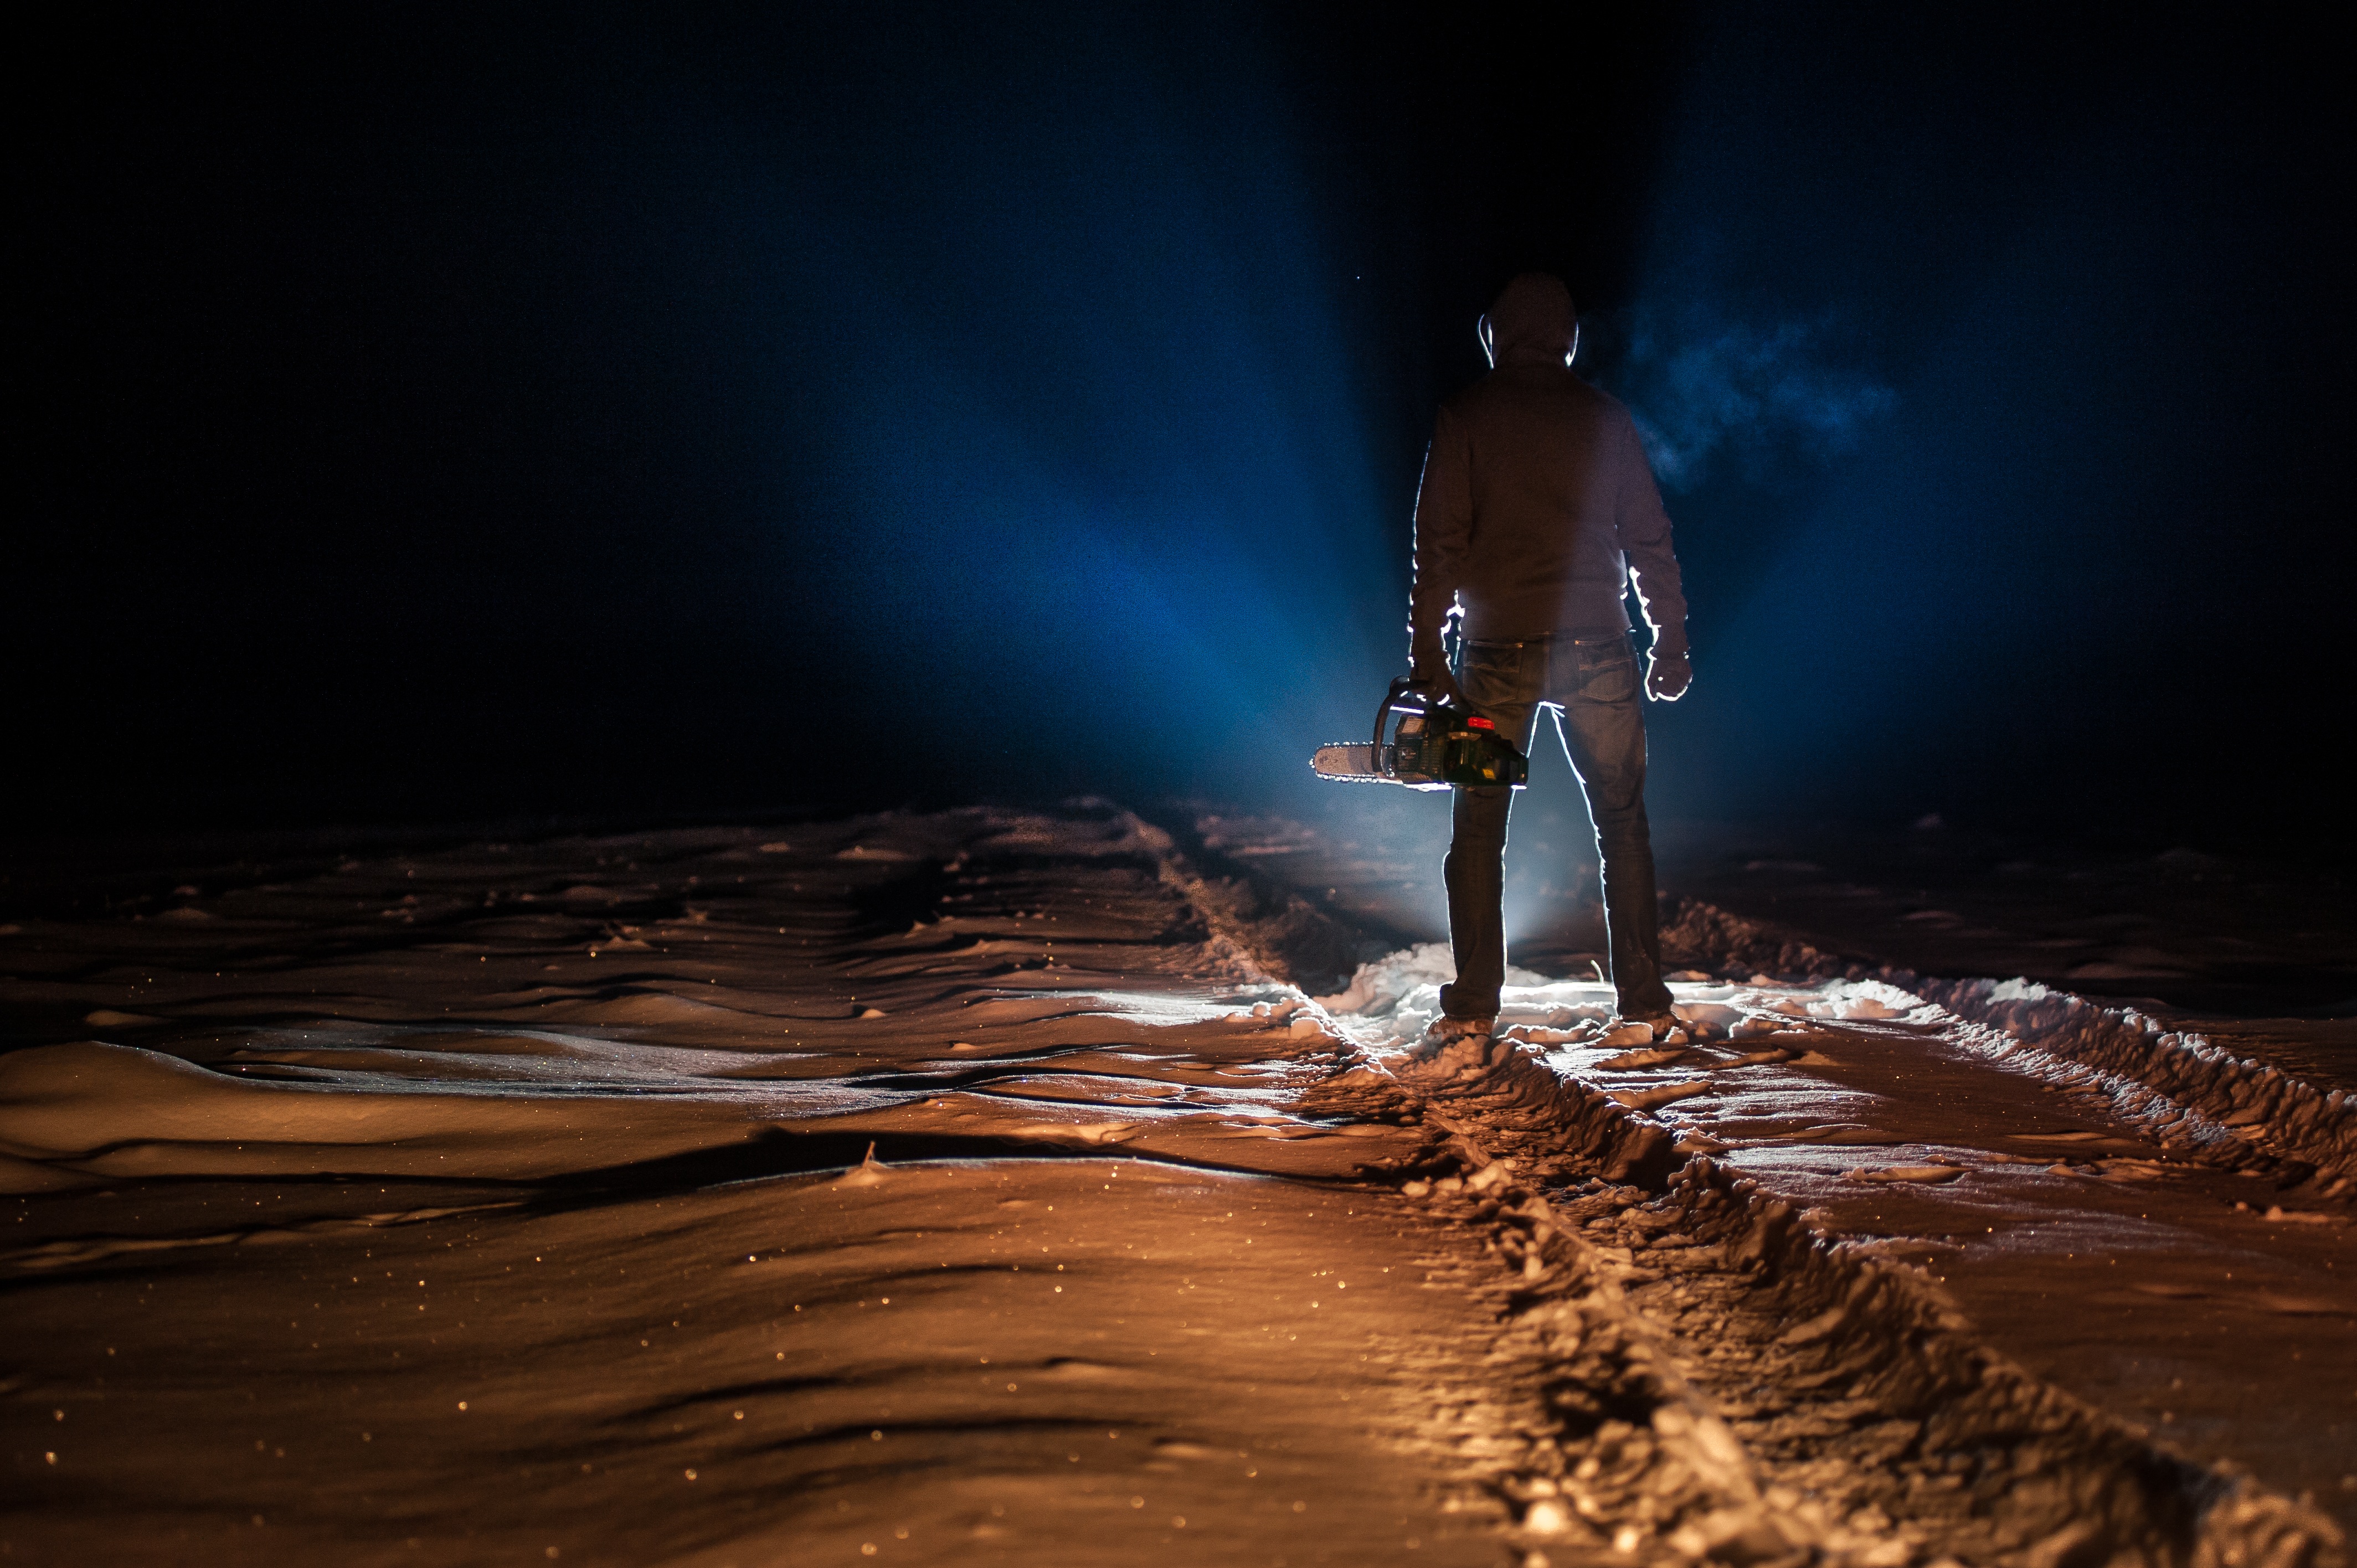
forest, snow, winter, light, night, sunlight, old, dark, male, sign, reflection, darkness, black, dead, death, saw, hood, scary, danger, way, real, warning, horror, spook, demon, character, kat, costume, killer, chainsaw, the fog, scare, scared, a person, fright, a summary of the, the darkness, the fear, invisible, the tomb of, offender, the phantom, the concept of, the human